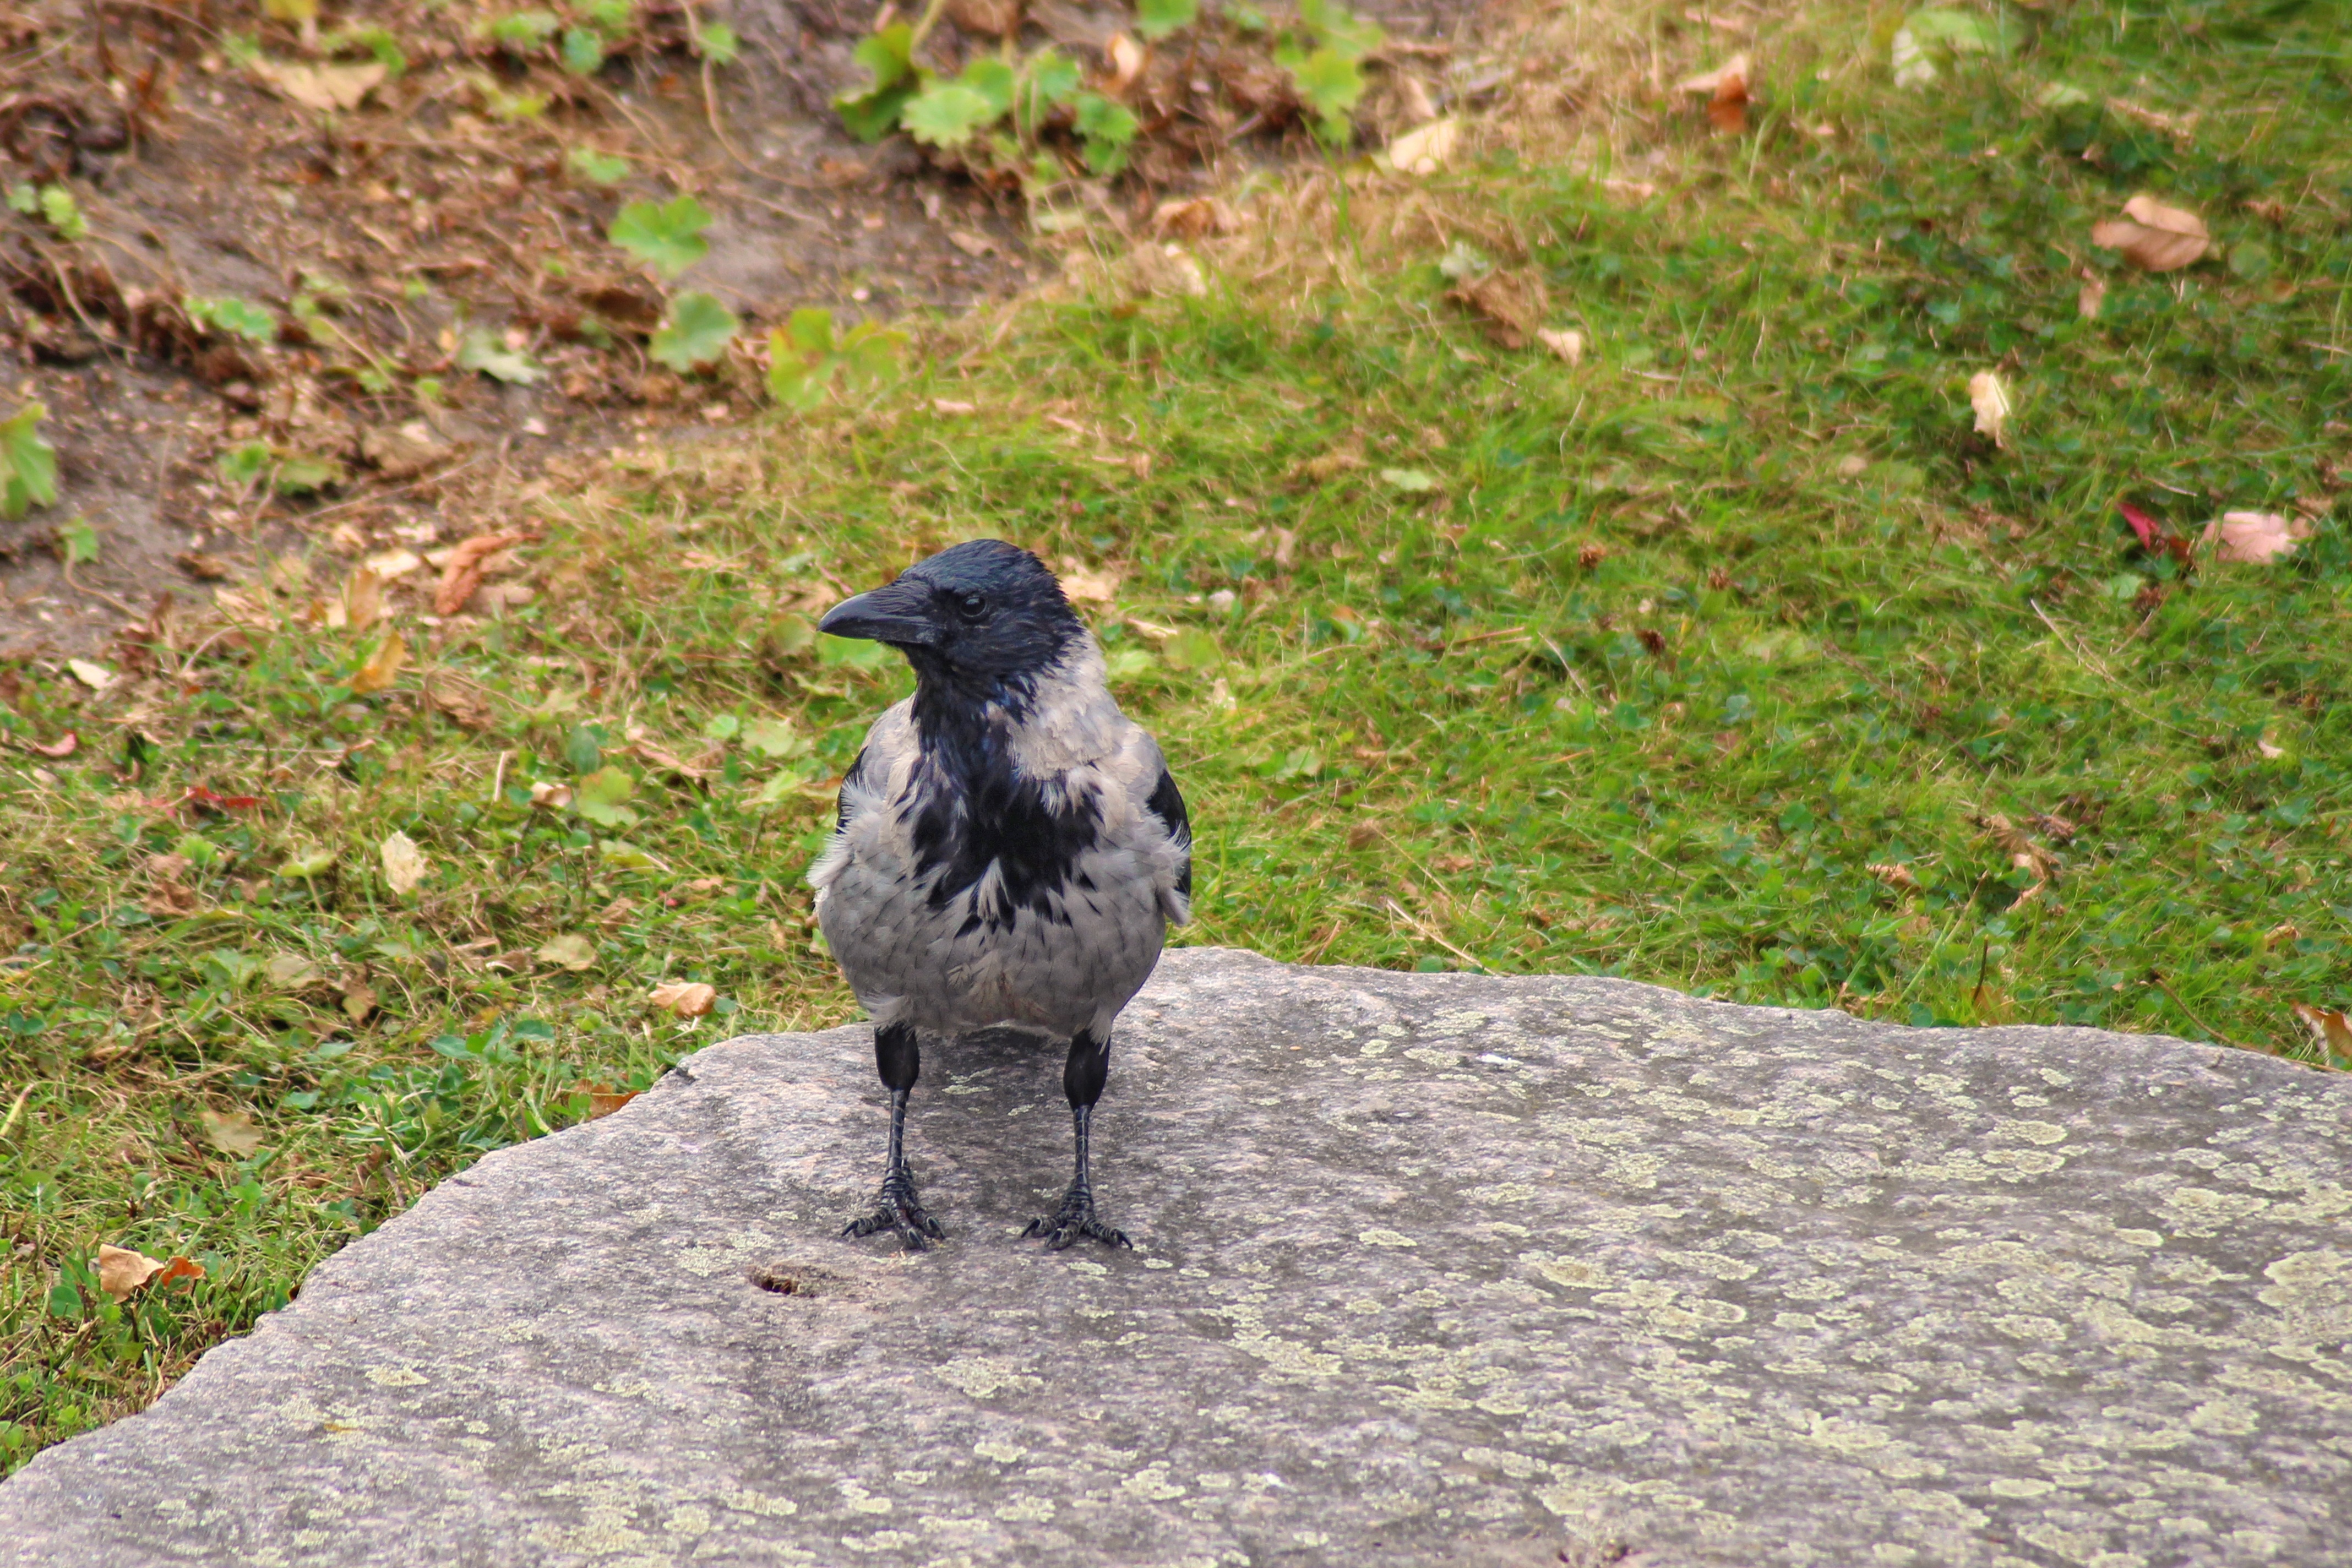
bird, wildlife, beak, fauna, crow, plumage, vertebrate, raven bird, hooded crow, carrion crow, perching bird